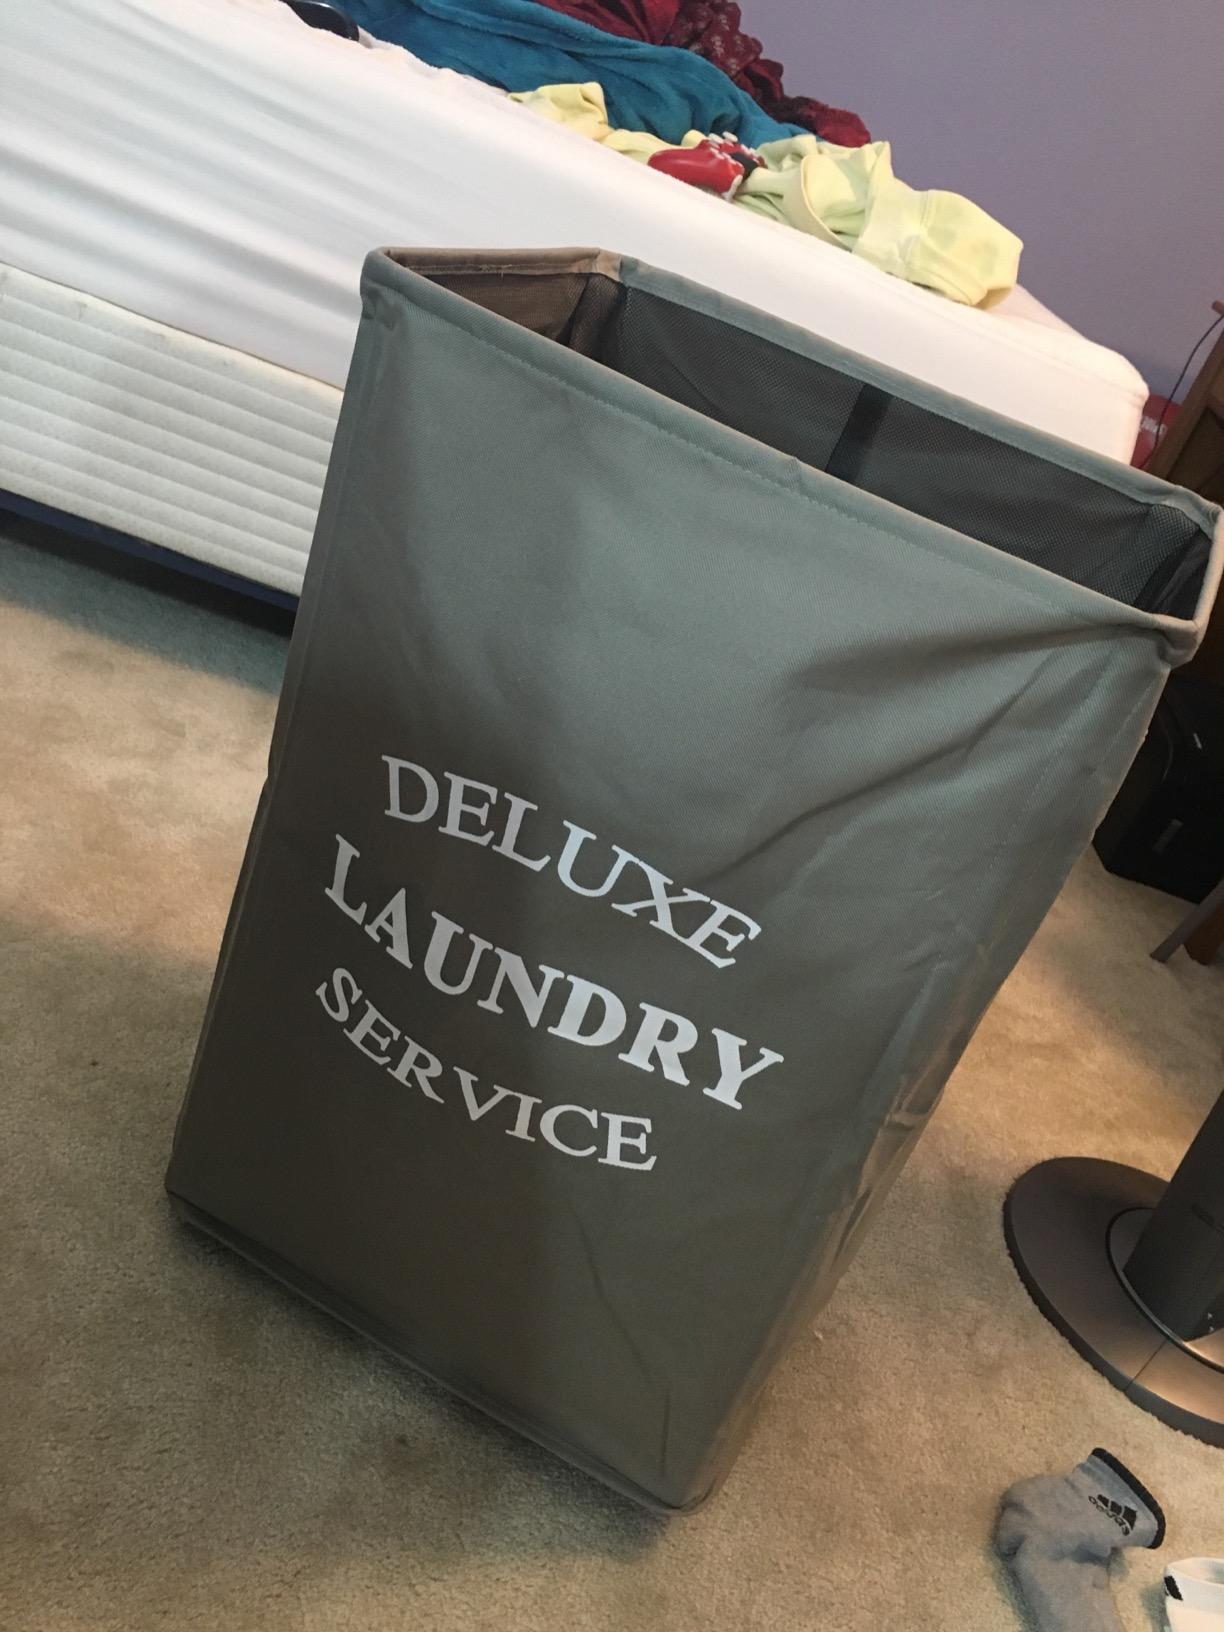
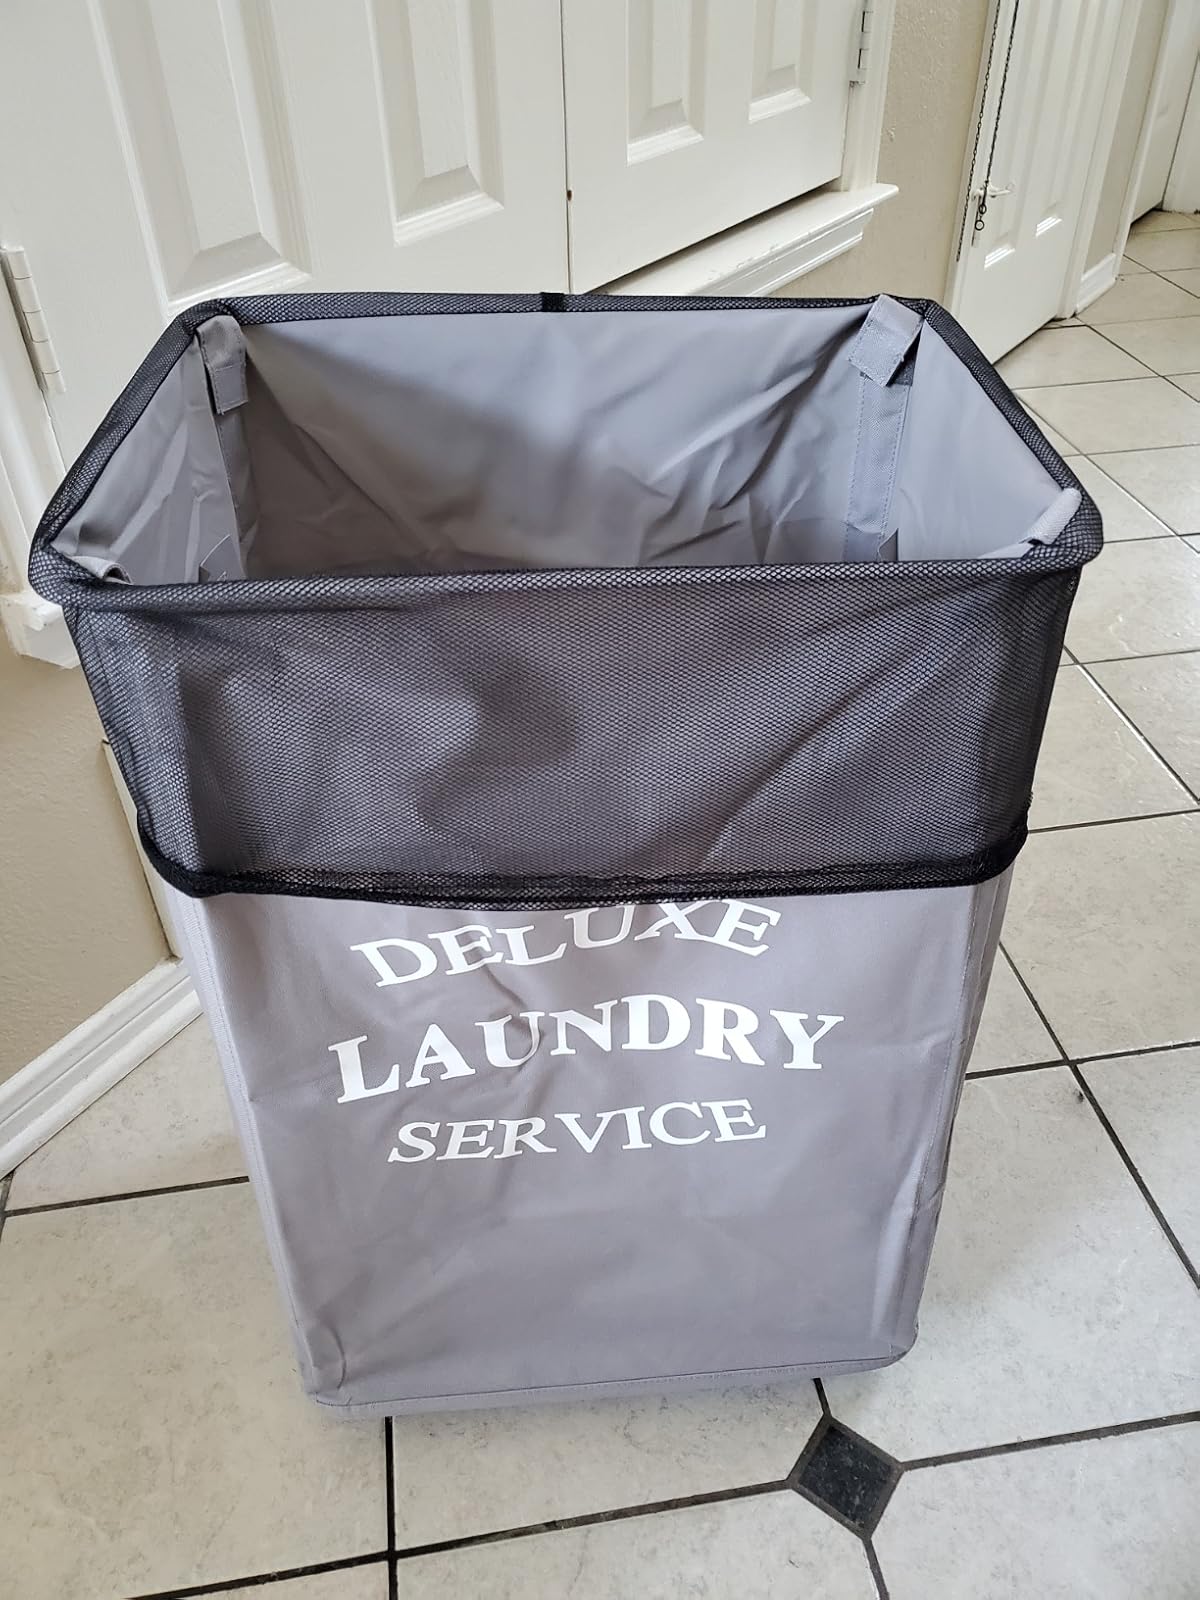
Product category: items_hamper
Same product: yes